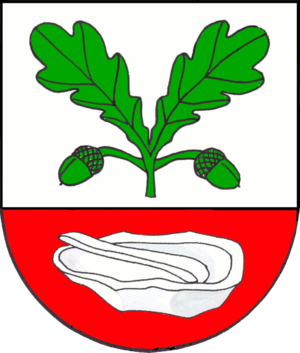
Quarnstedt
Coat of arms of Quarnstedt
Quarnstedt er en by og kommune i det nordlige Tyskland, beliggende i Amt Kellinghusen i den nordøstlige del af Kreis Steinburg. Kreis Steinburg ligger i den sydvestlige del af delstaten Slesvig-Holsten.